Paeonia (kingdom)

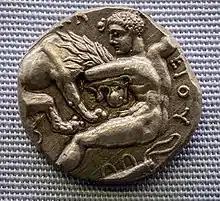
Coin of Lykkeios (Lycceius), King of Paionia (359 – 335 BC) - depicting Herakles and the Nemean lion

In antiquity, Paeonia or Paionia was the land and kingdom of the Paeonians (or Paionians).